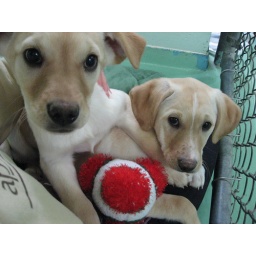
female (left) and male (right) lab puppies in kennel 40